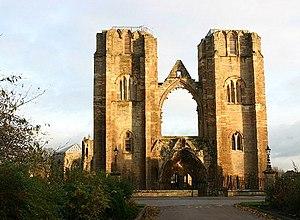
La cathédrale d'Elgin, parfois appelée « Lanterne du Nord » est une ancienne cathédrale en ruines du XIIIᵉ siècle située à Elgin dans le Moray, au nord-est de l'Écosse.